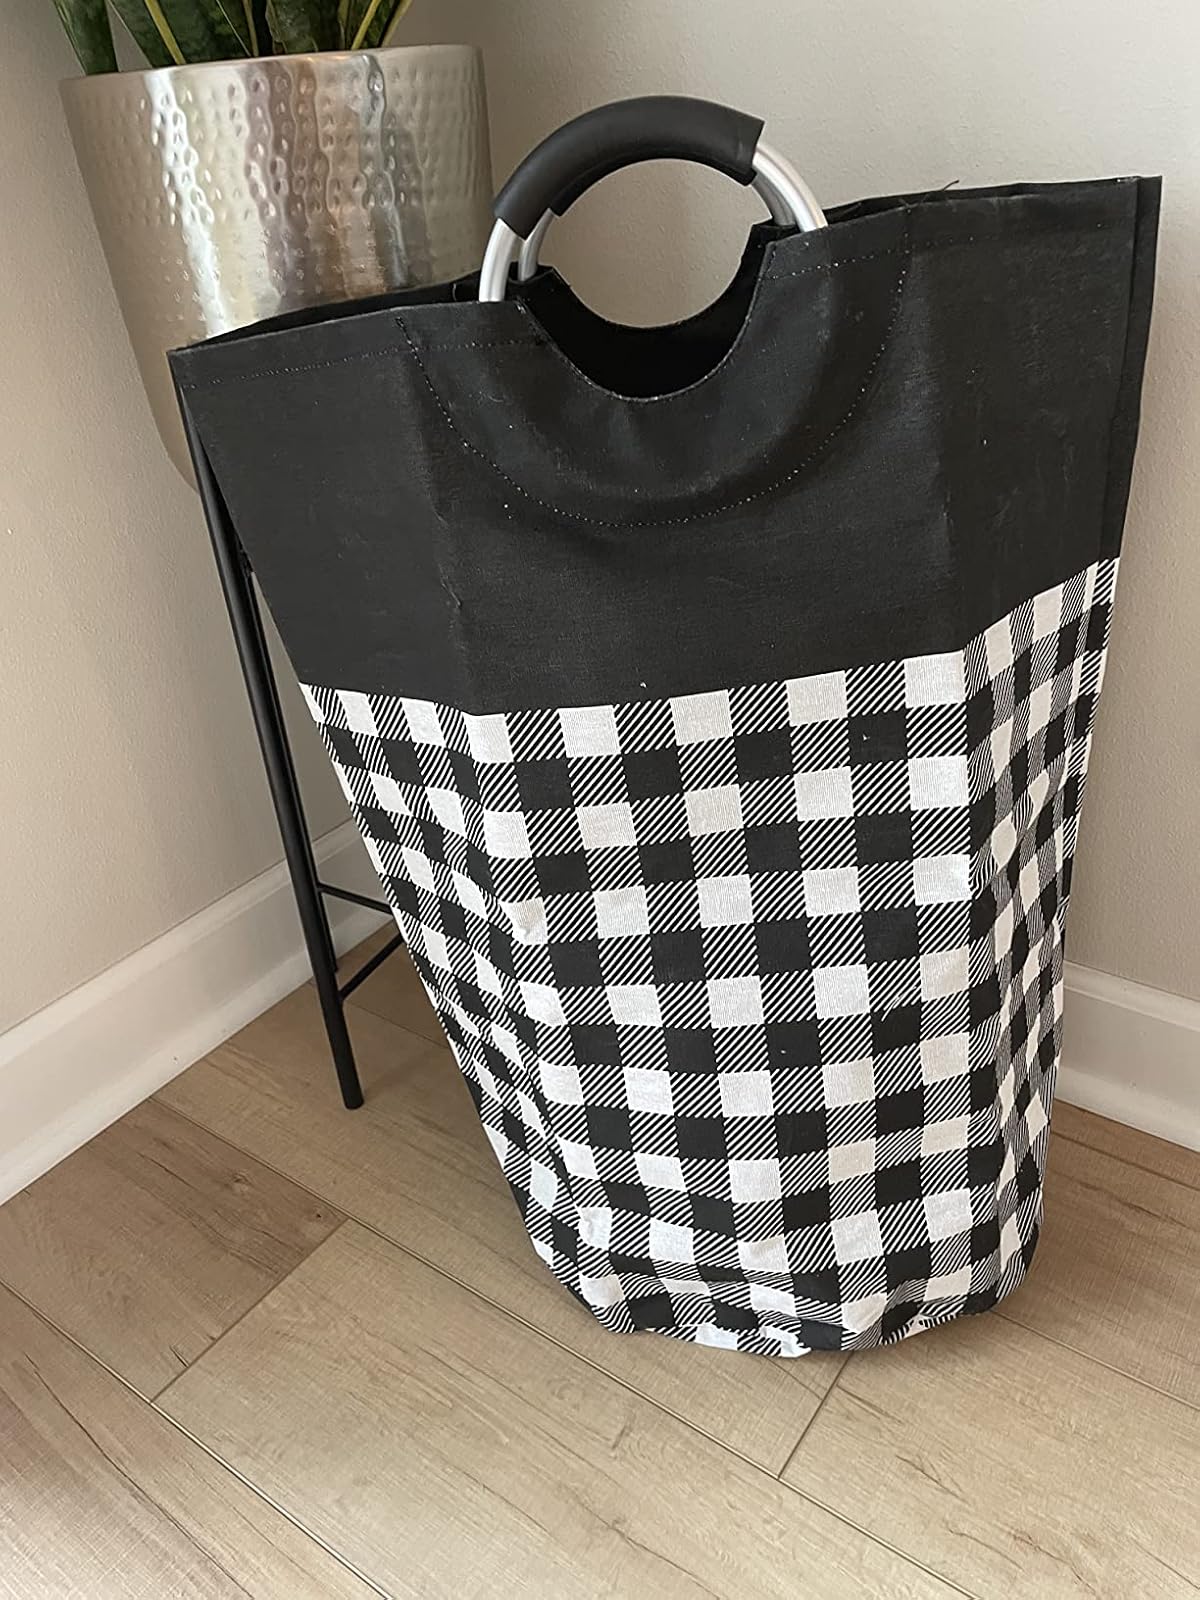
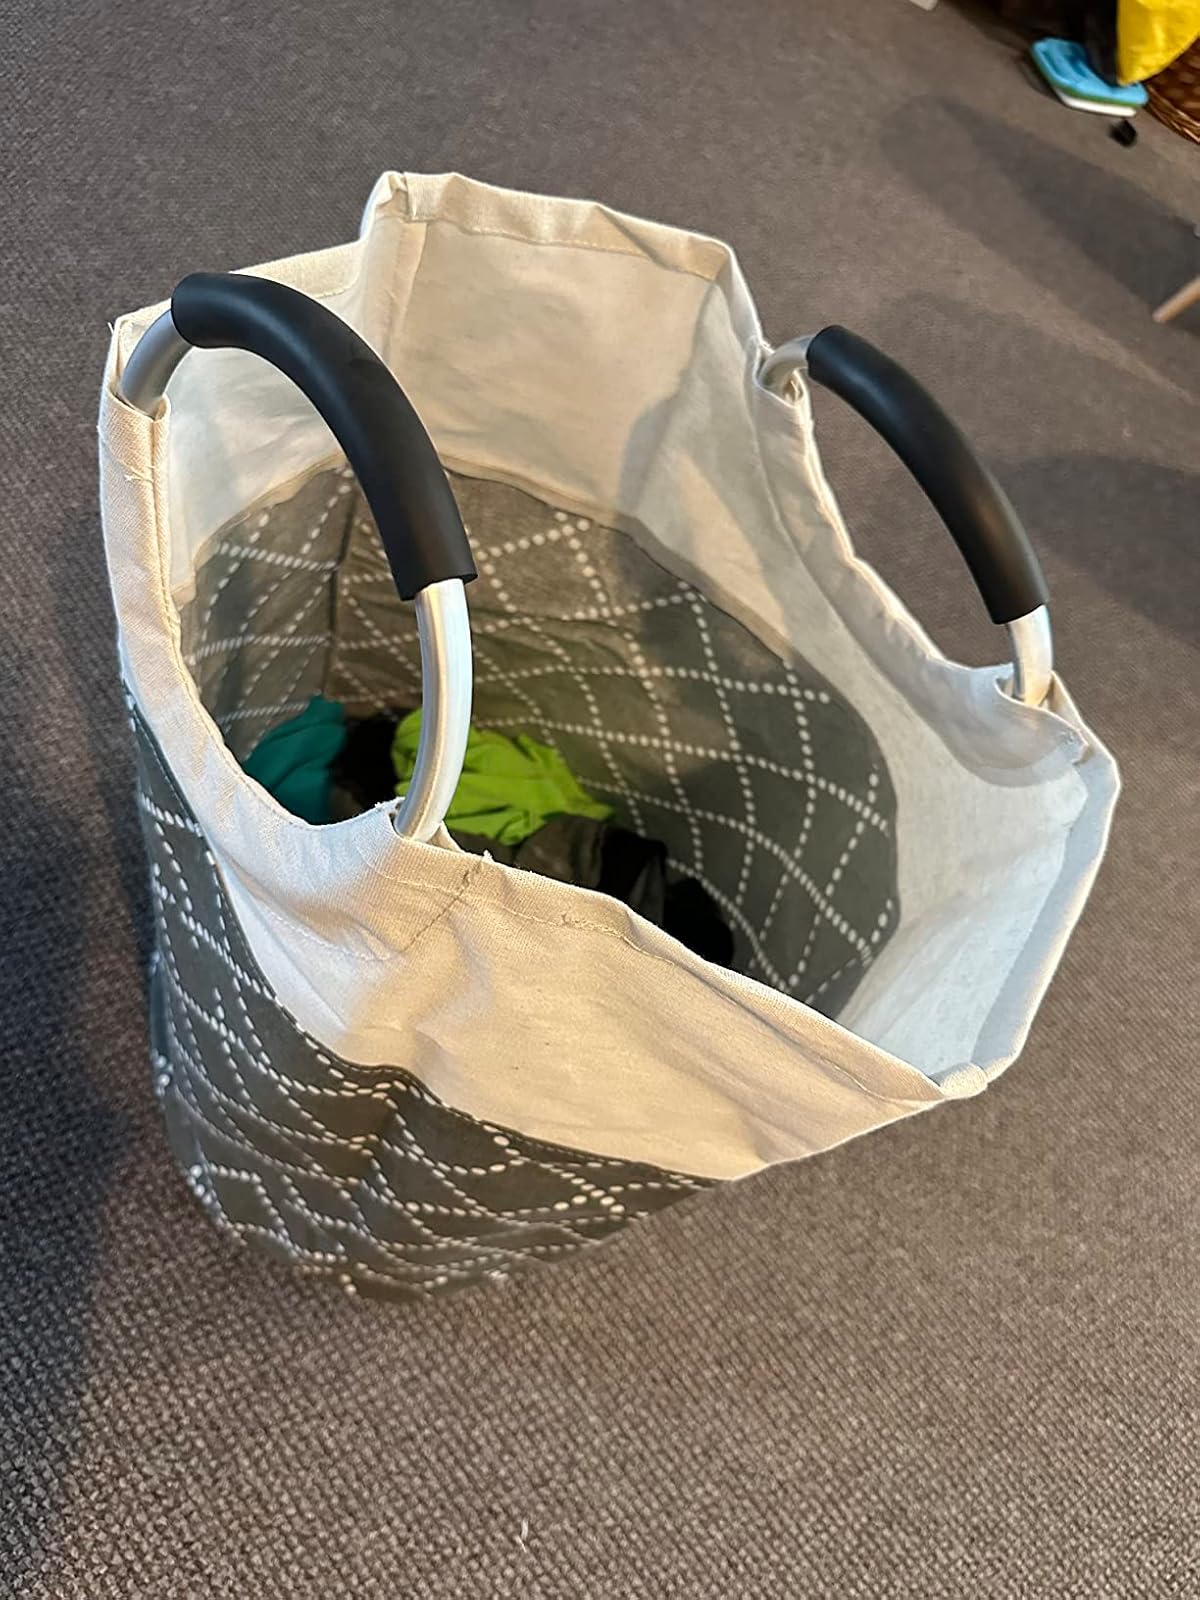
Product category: items_hamper
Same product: no